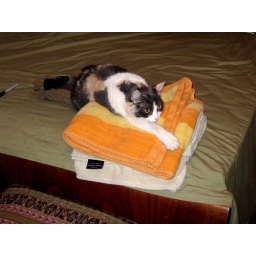
over clean towel mountain